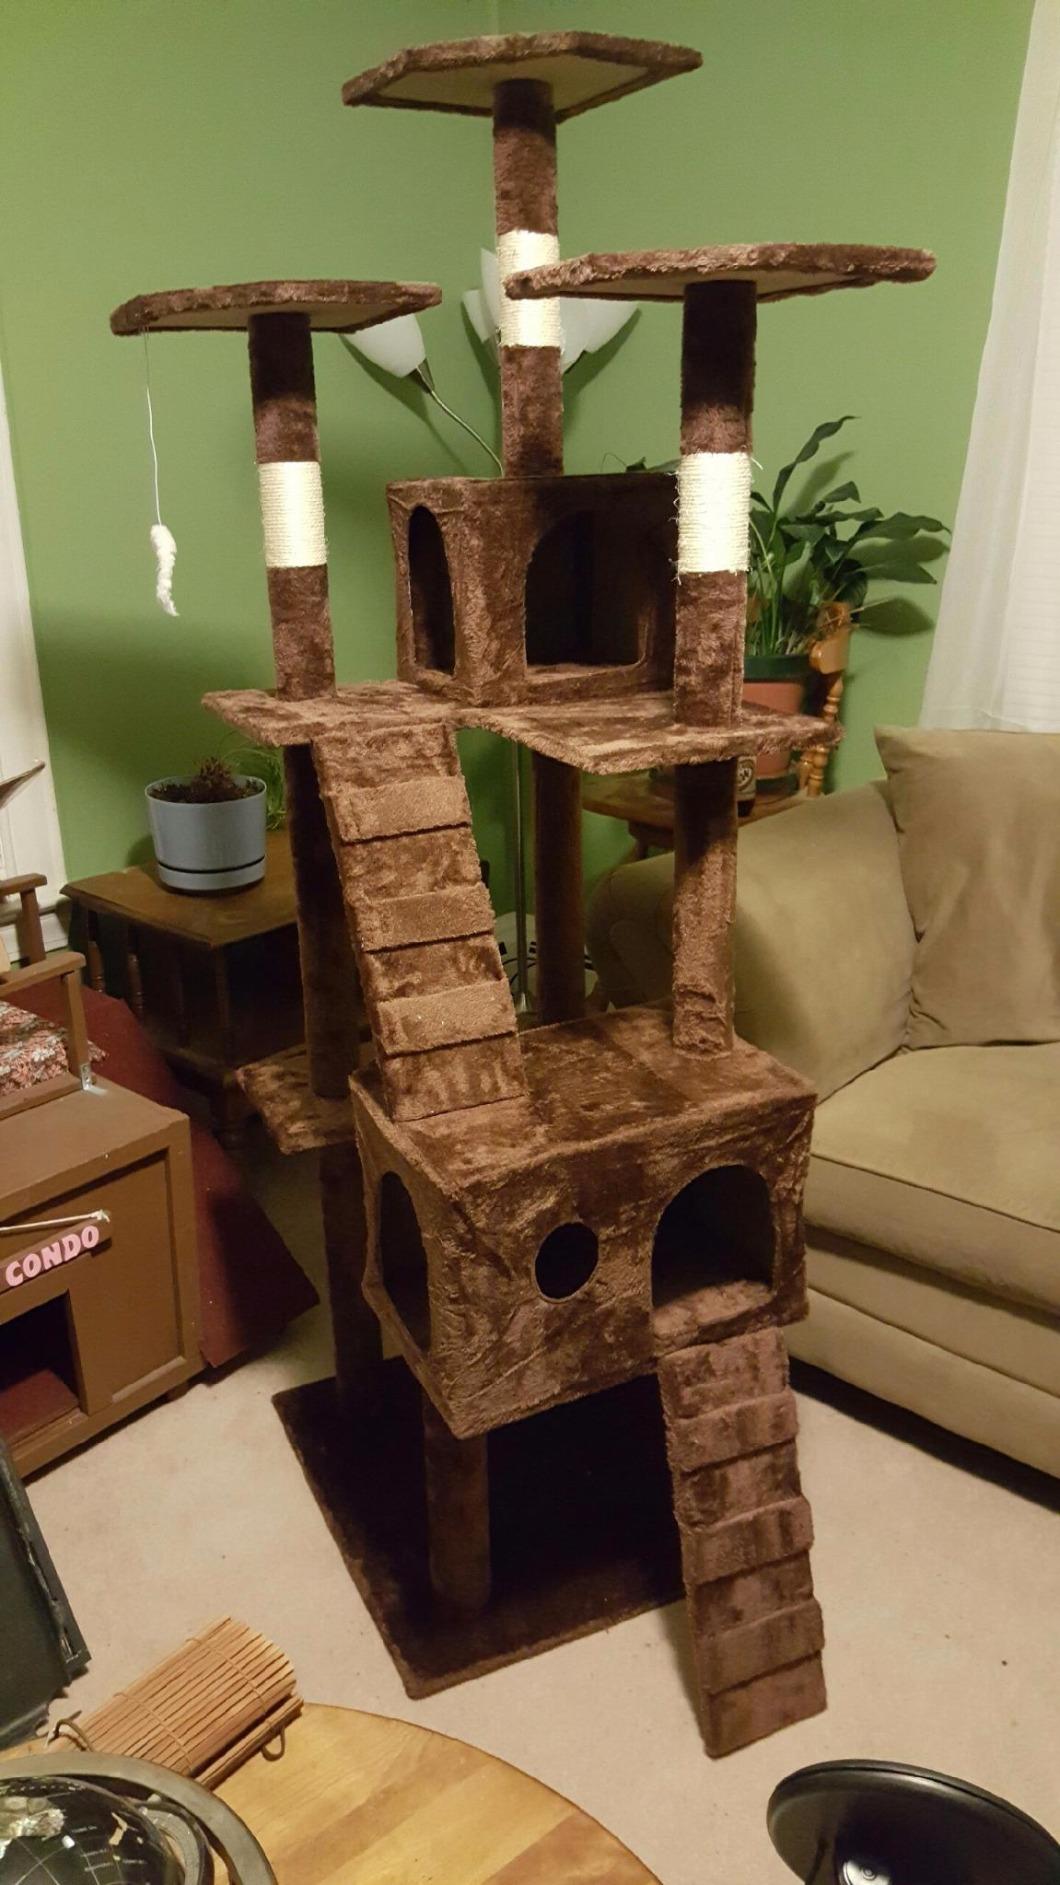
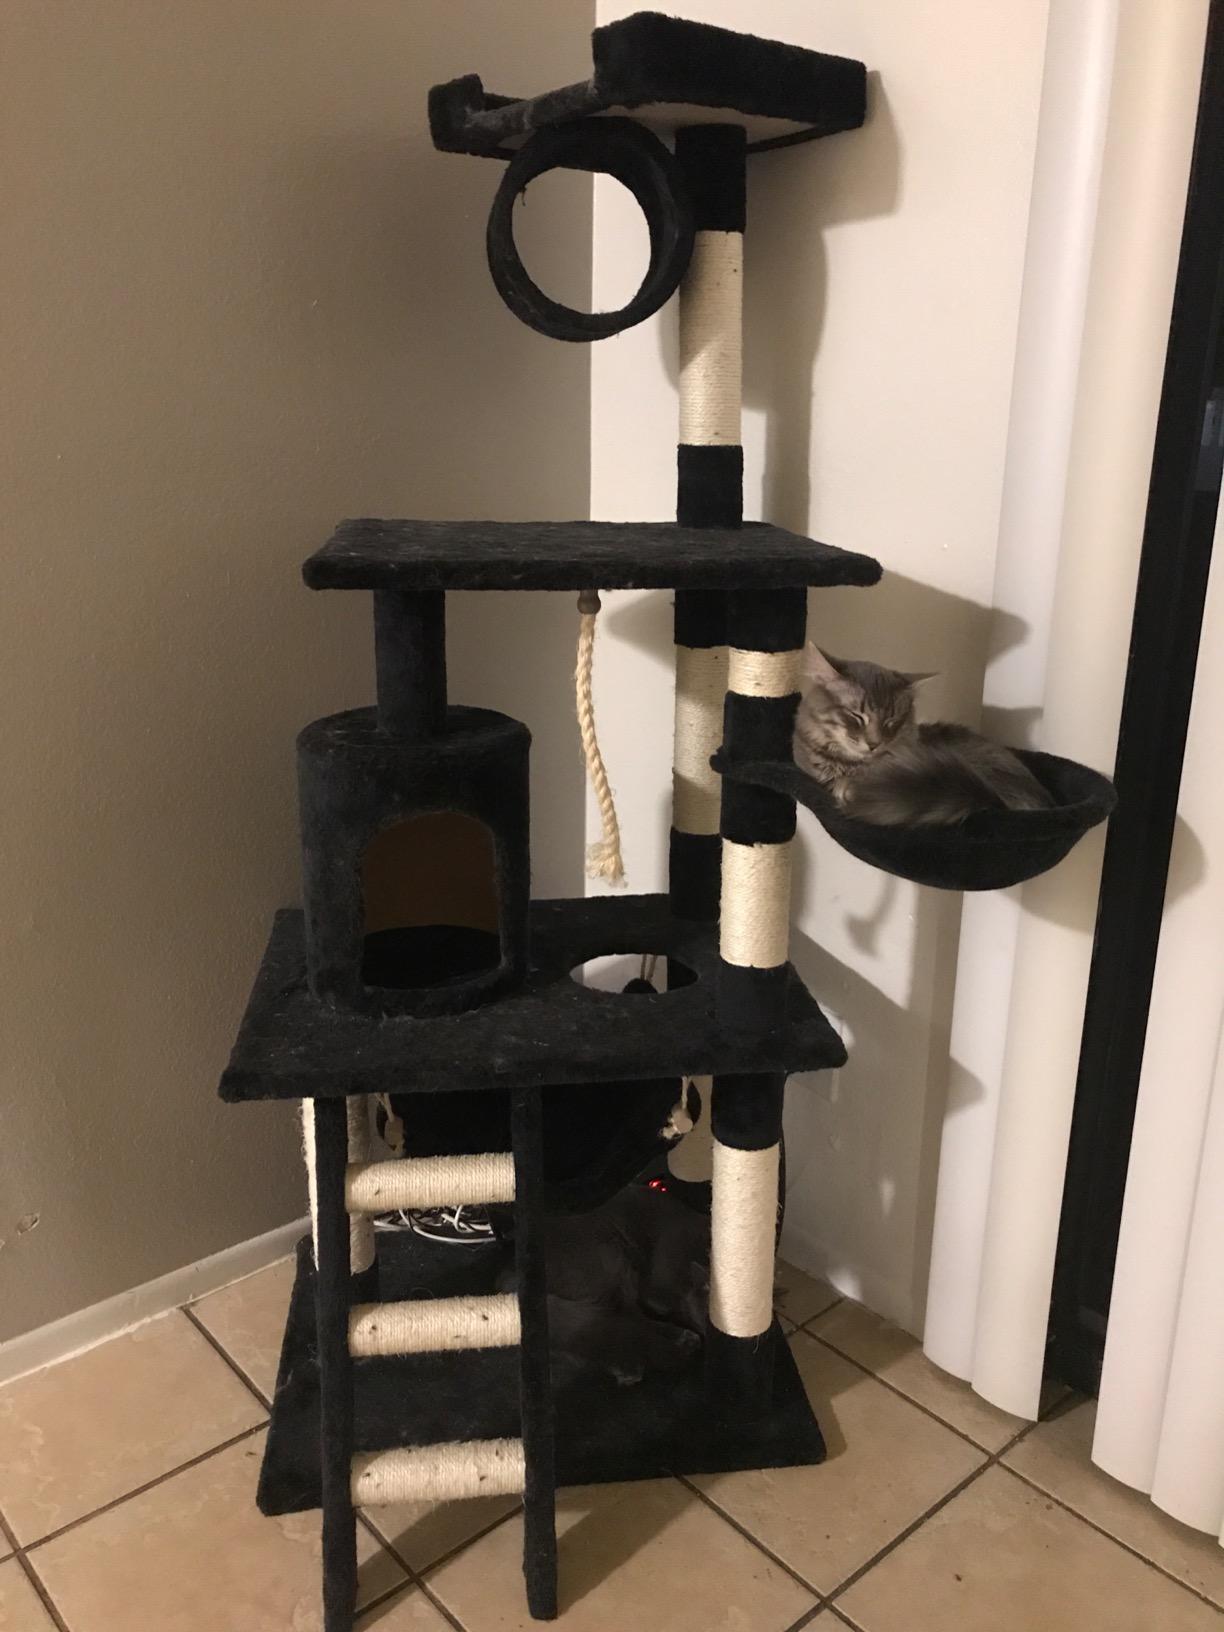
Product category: items_cat tree
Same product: no